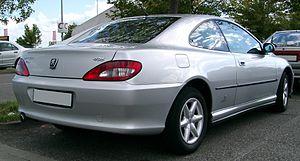
Le Coupé Peugeot 406 est une automobile de la marque Peugeot fabriquée en Italie près de Turin dans l'usine Pininfarina de San Giorgio Canavese.